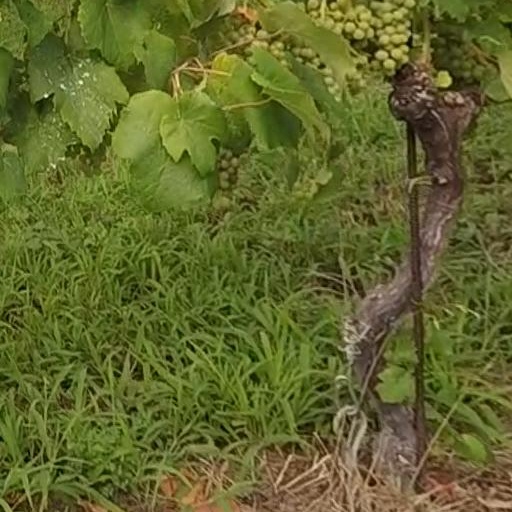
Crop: grape